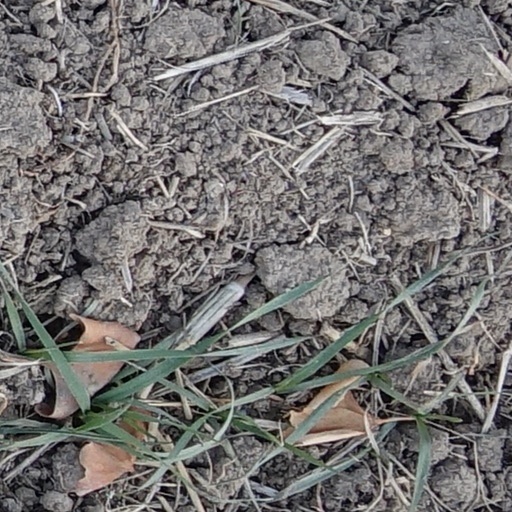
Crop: wheat